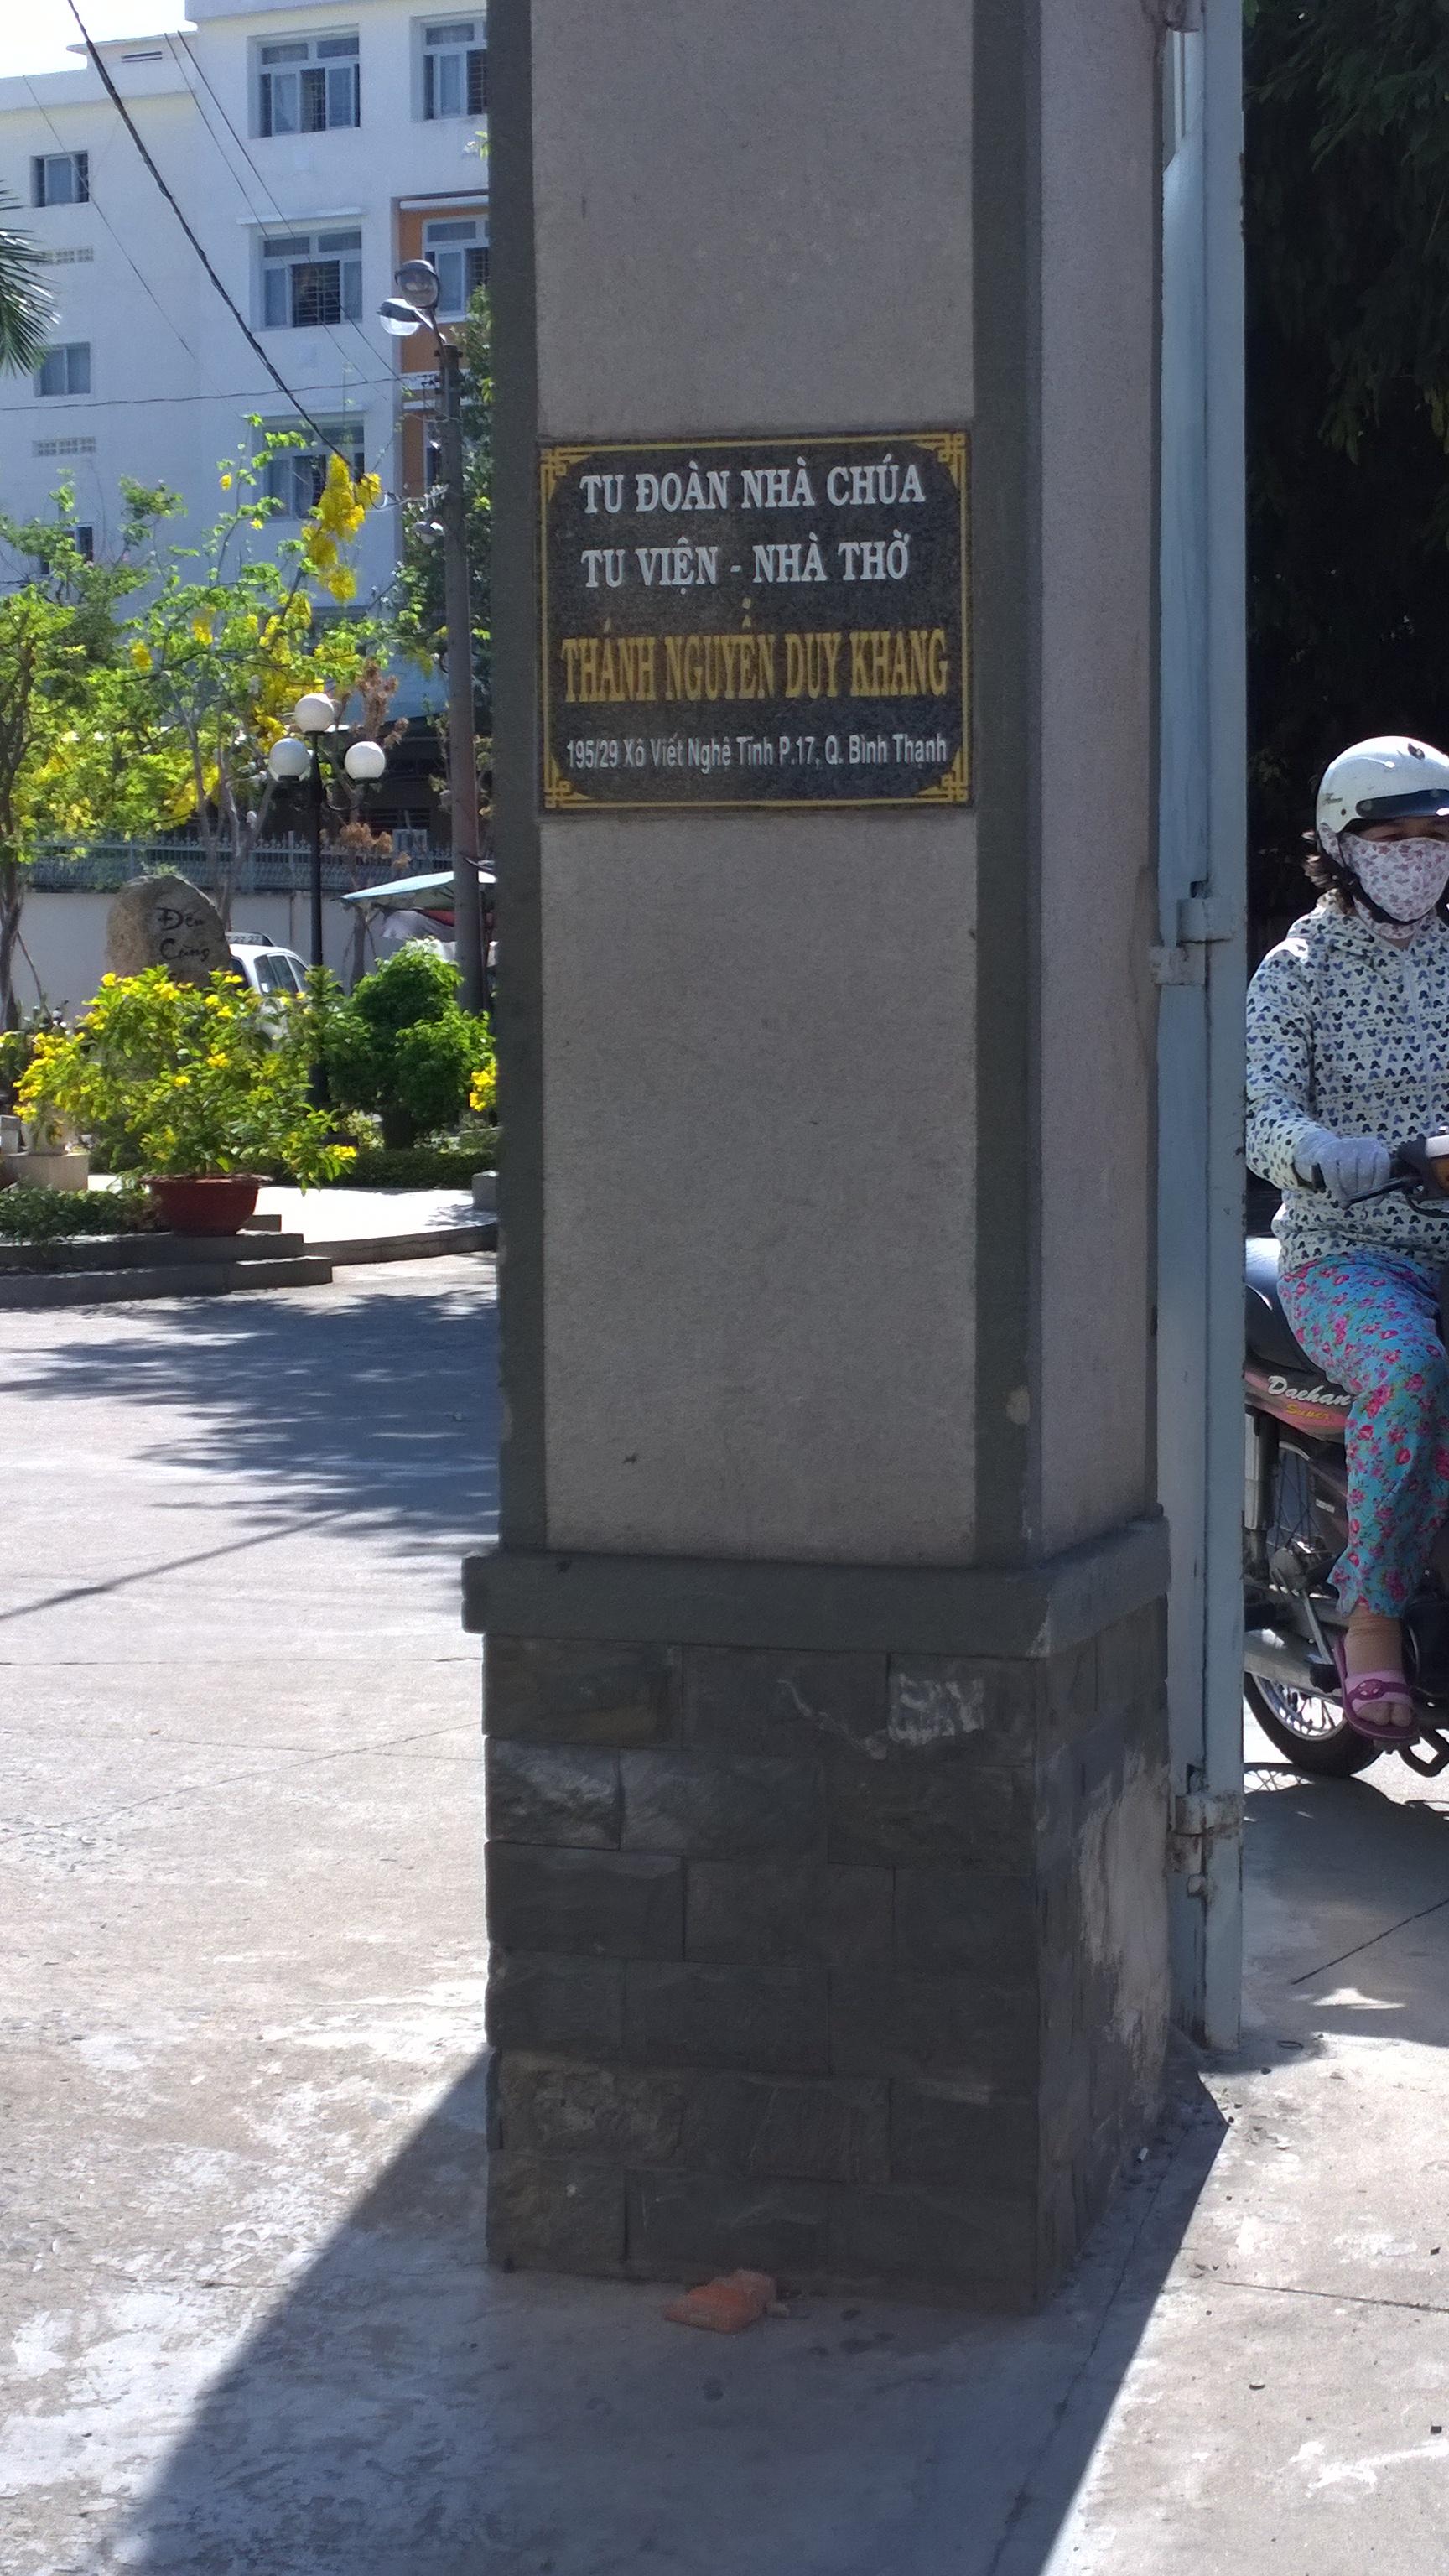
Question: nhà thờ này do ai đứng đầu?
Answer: do thánh nguyễn duy khang đứng đầu